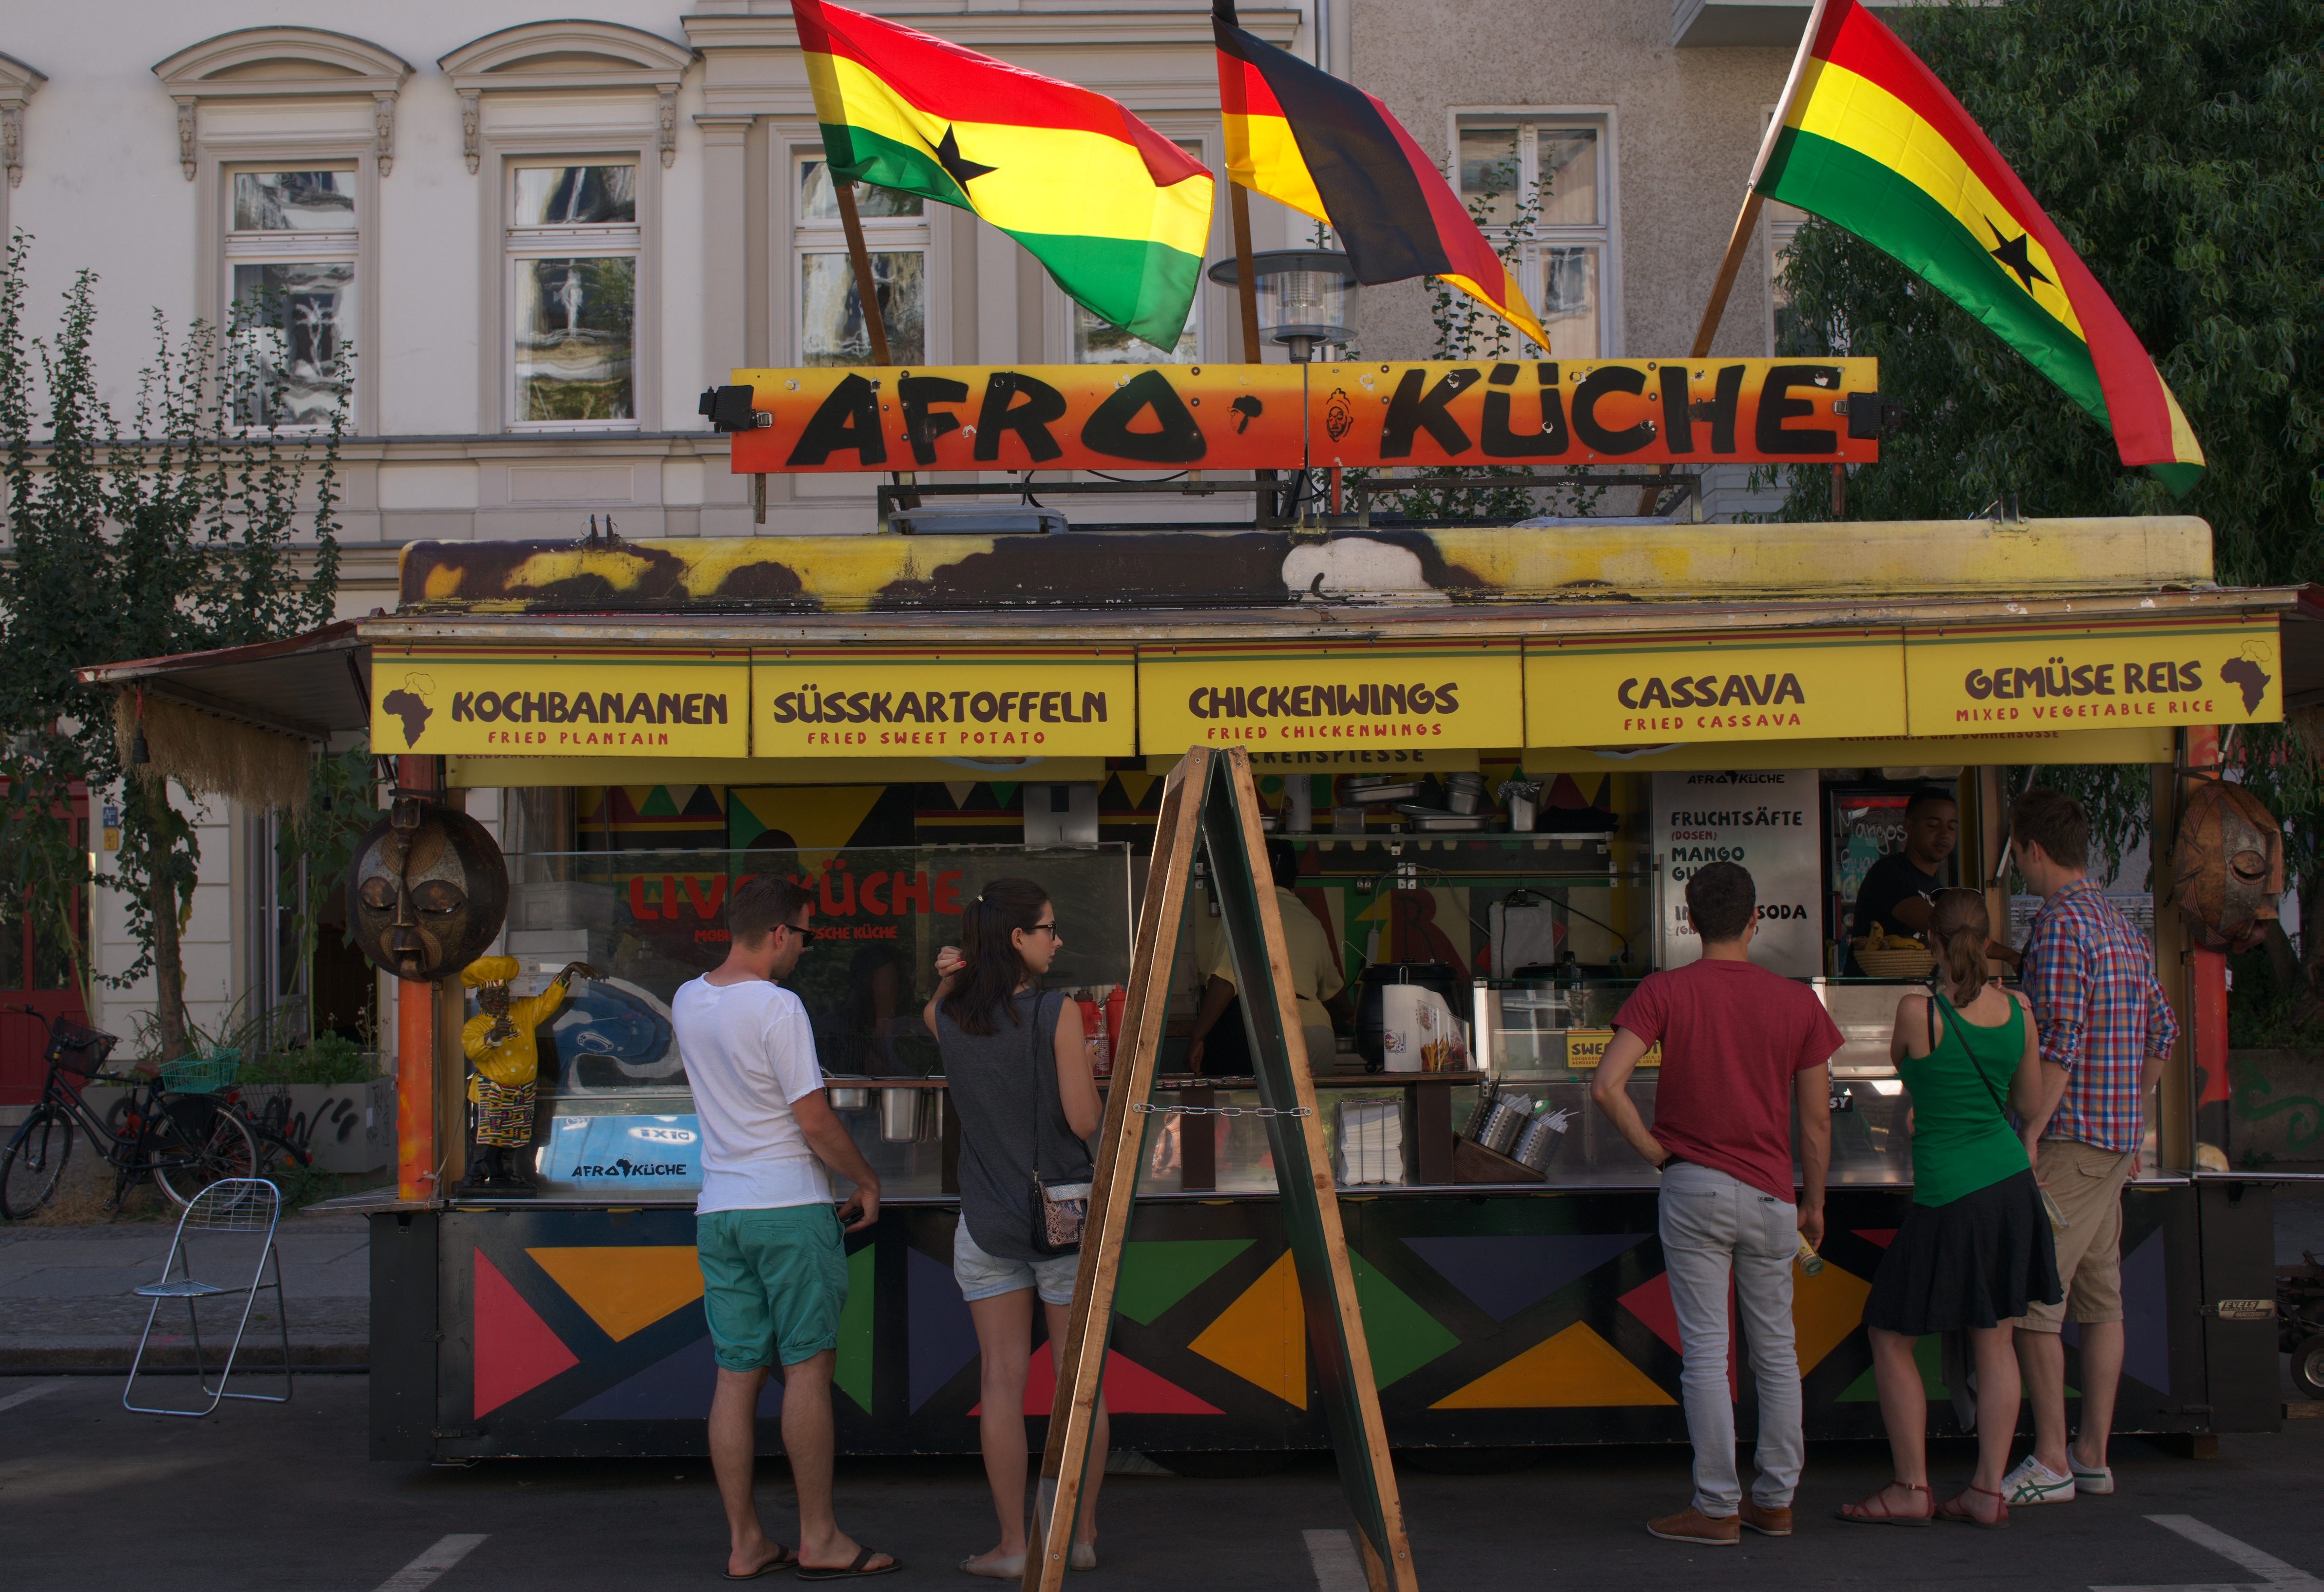
pedestrian, transport, vehicle, public transport, festival, 2013, rawtherapee, germany, deutschland, berlin, sony, sigma, nex, nex6, fair, lenstagged, steffenzahn, sigma30mm28exdn, sigma30mmf28, sigma30mmf28dn, sigma30mm, prenzlauerberg